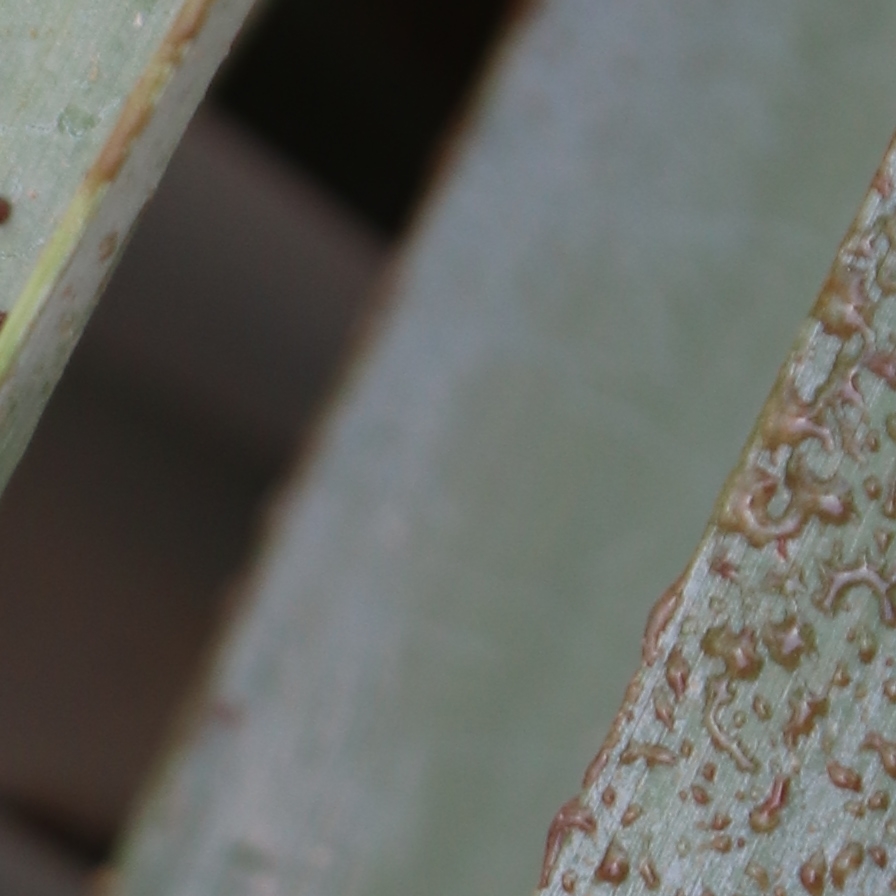
Label: Honey